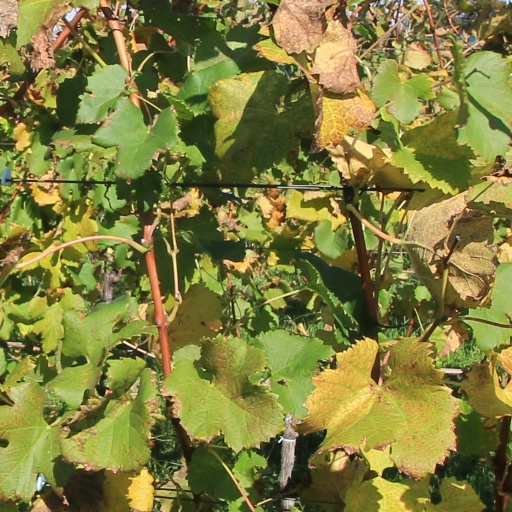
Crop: grape